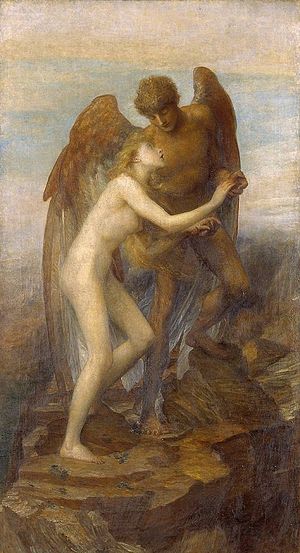
George Frederic Watts
George Frederic Watts, Kærlighed og liv, 1884-85, Tate Gallery.
George Frederic Watts var en engelsk maler og skulptør/billedhugger.